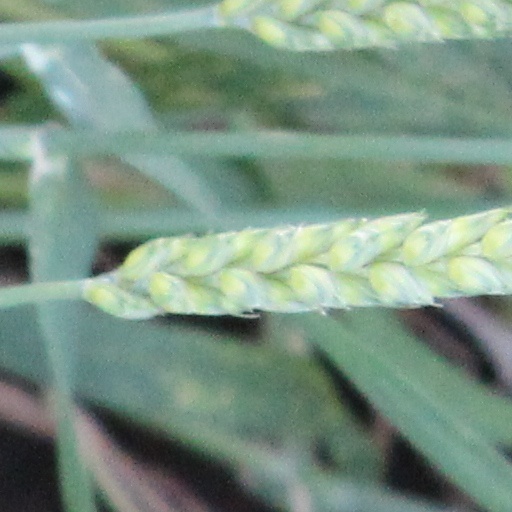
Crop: wheat